Andover Street Historic District

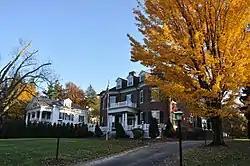

The Andover Street Historic District is a linear residential historic district in the Belvidere neighborhood of eastern Lowell, Massachusetts. The district encompasses large, fashionable houses and estates that were built between the 1860s and the 1930s. It includes properties at 245—834 Andover Street, and at 569 and 579 East Merrimack Street. The district was listed on the National Register of Historic Places in 2000.